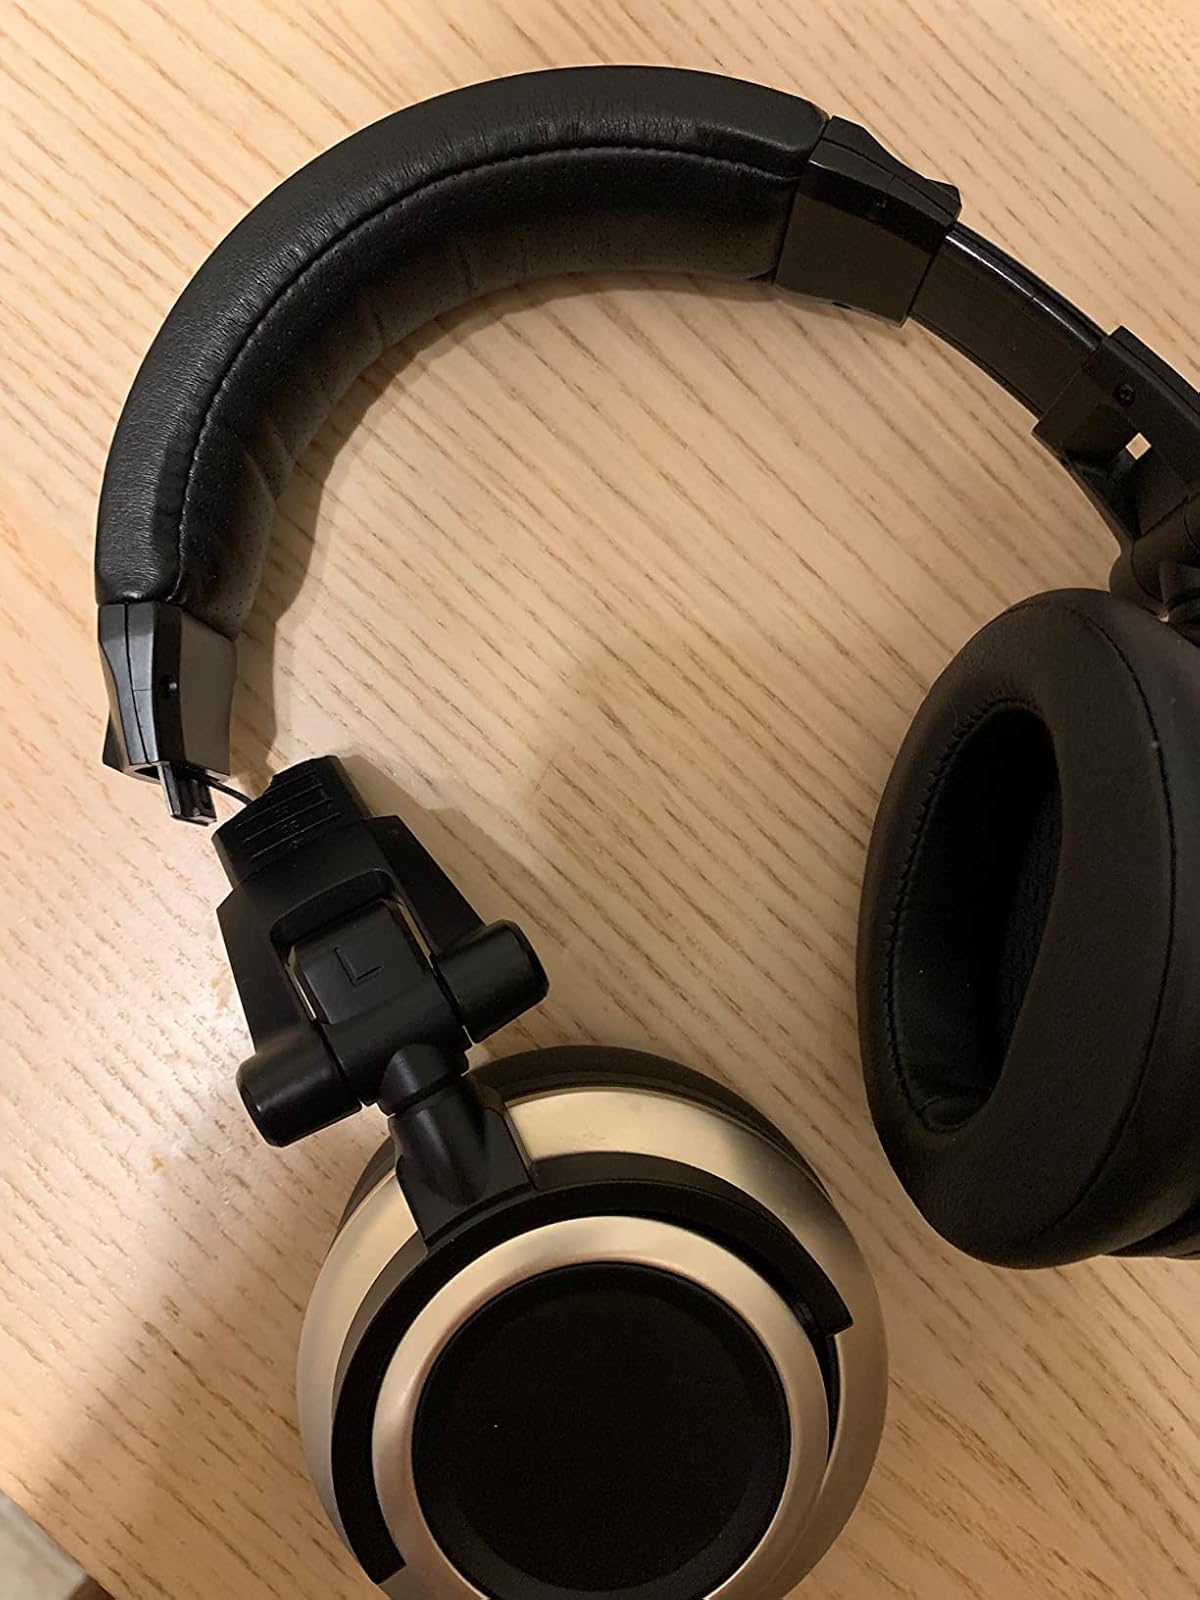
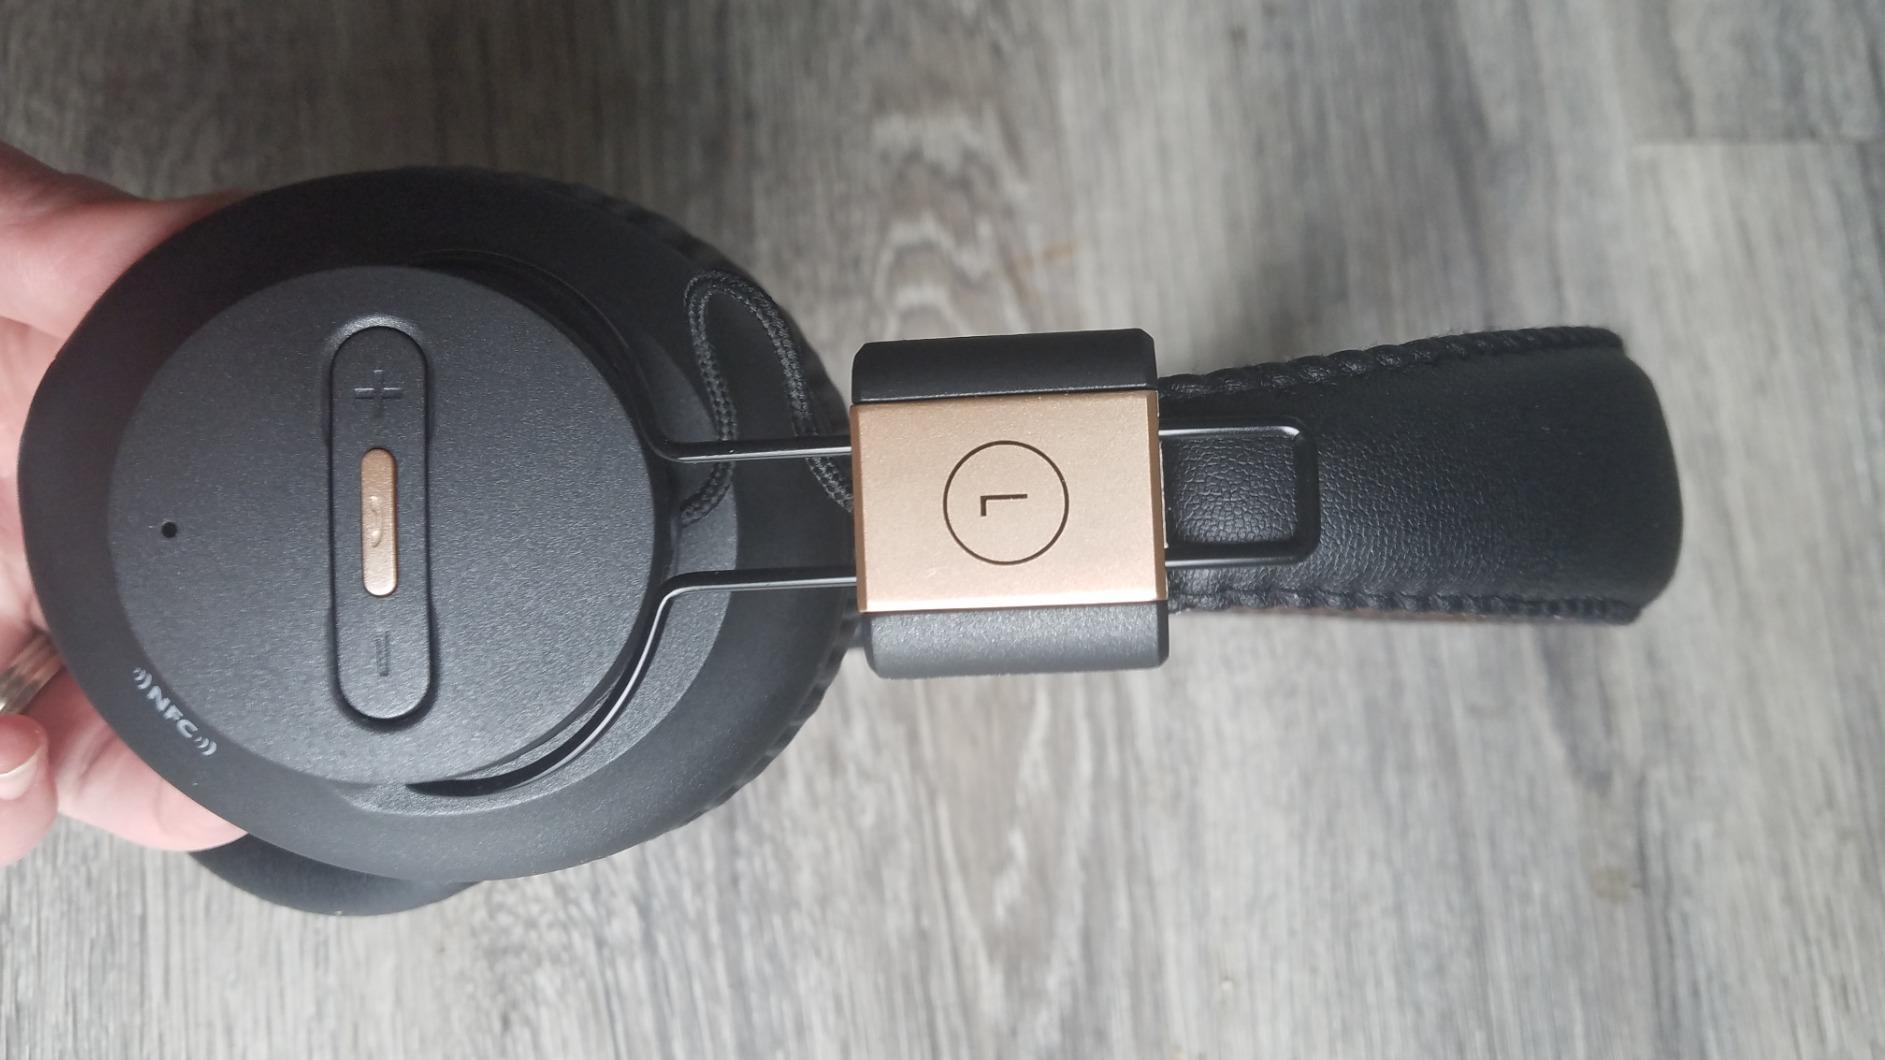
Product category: headphones
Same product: no